Haile Gebrselassie

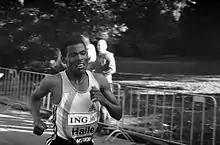
Haile shortly before winning the 2005 Amsterdam Marathon

In 2005, Haile went undefeated in all of his road races. This included a British all-comers' record in the 10K in Manchester (27:25), a win at the Amsterdam Marathon in the fastest marathon time in the world for 2006 (2:06:20), and a new world best for 10 miles in Tilburg Ten Miles race, The Netherlands (44:24). (His unofficial split of 41:22 at the 15K mark was 7 seconds faster than the official world best.)